Hudson Waterfront

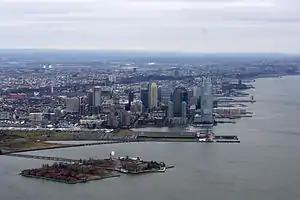
Ellis Island and Downtown Jersey City looking north

It has been called the Gold Coast, a relatively new term coined by real estate agents, brokers, and developers in the 1980s, who realized the investment potential of the area. The name is infrequently used outside the context of real estate sales and marketing. Other residential development is being constructed as single-family housing, multi-family apartments, and condominiums. Access to the Hudson–Bergen Light Rail has spurred much development. The yet unbuilt Northern Branch is planned for a route on the west side of the Palisades. The Hudson River Waterfront Walkway has been constructed to provide contiguous public access to the water's edge with an pedestrian promenade. Development pressure has led to attempts to preserve the lower Palisades as a natural resource.